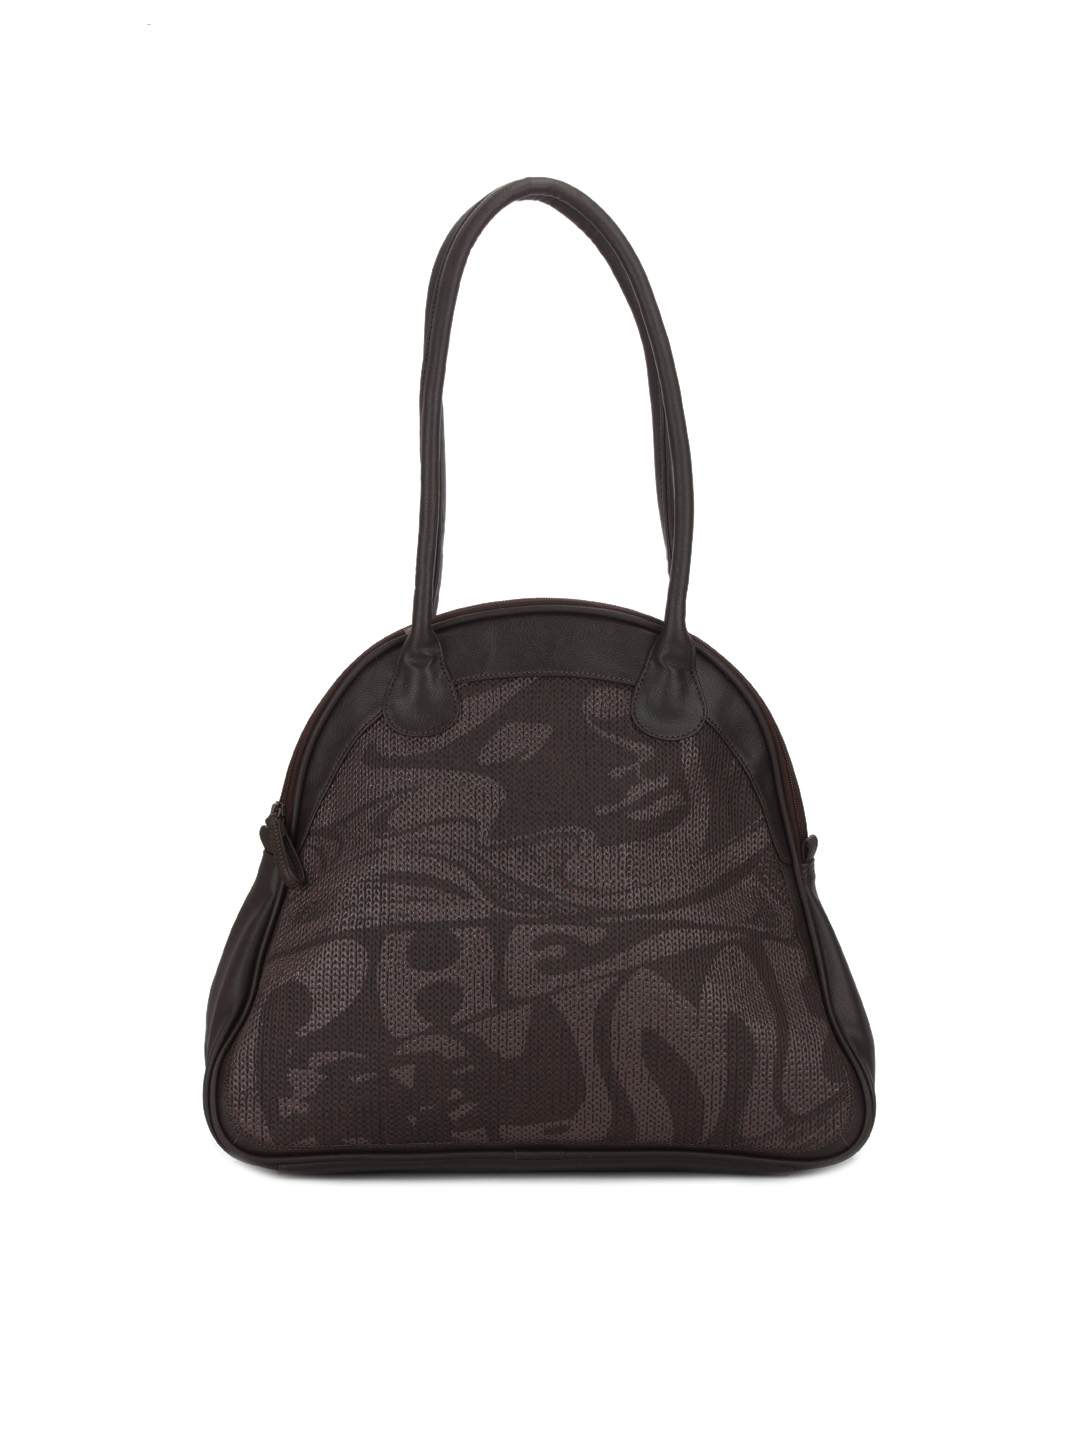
Baggit Women Doodle Jhuti Brown Handbag
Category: Accessories / Bags / Handbags
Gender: Women
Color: Brown
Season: Summer 2012
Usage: Casual